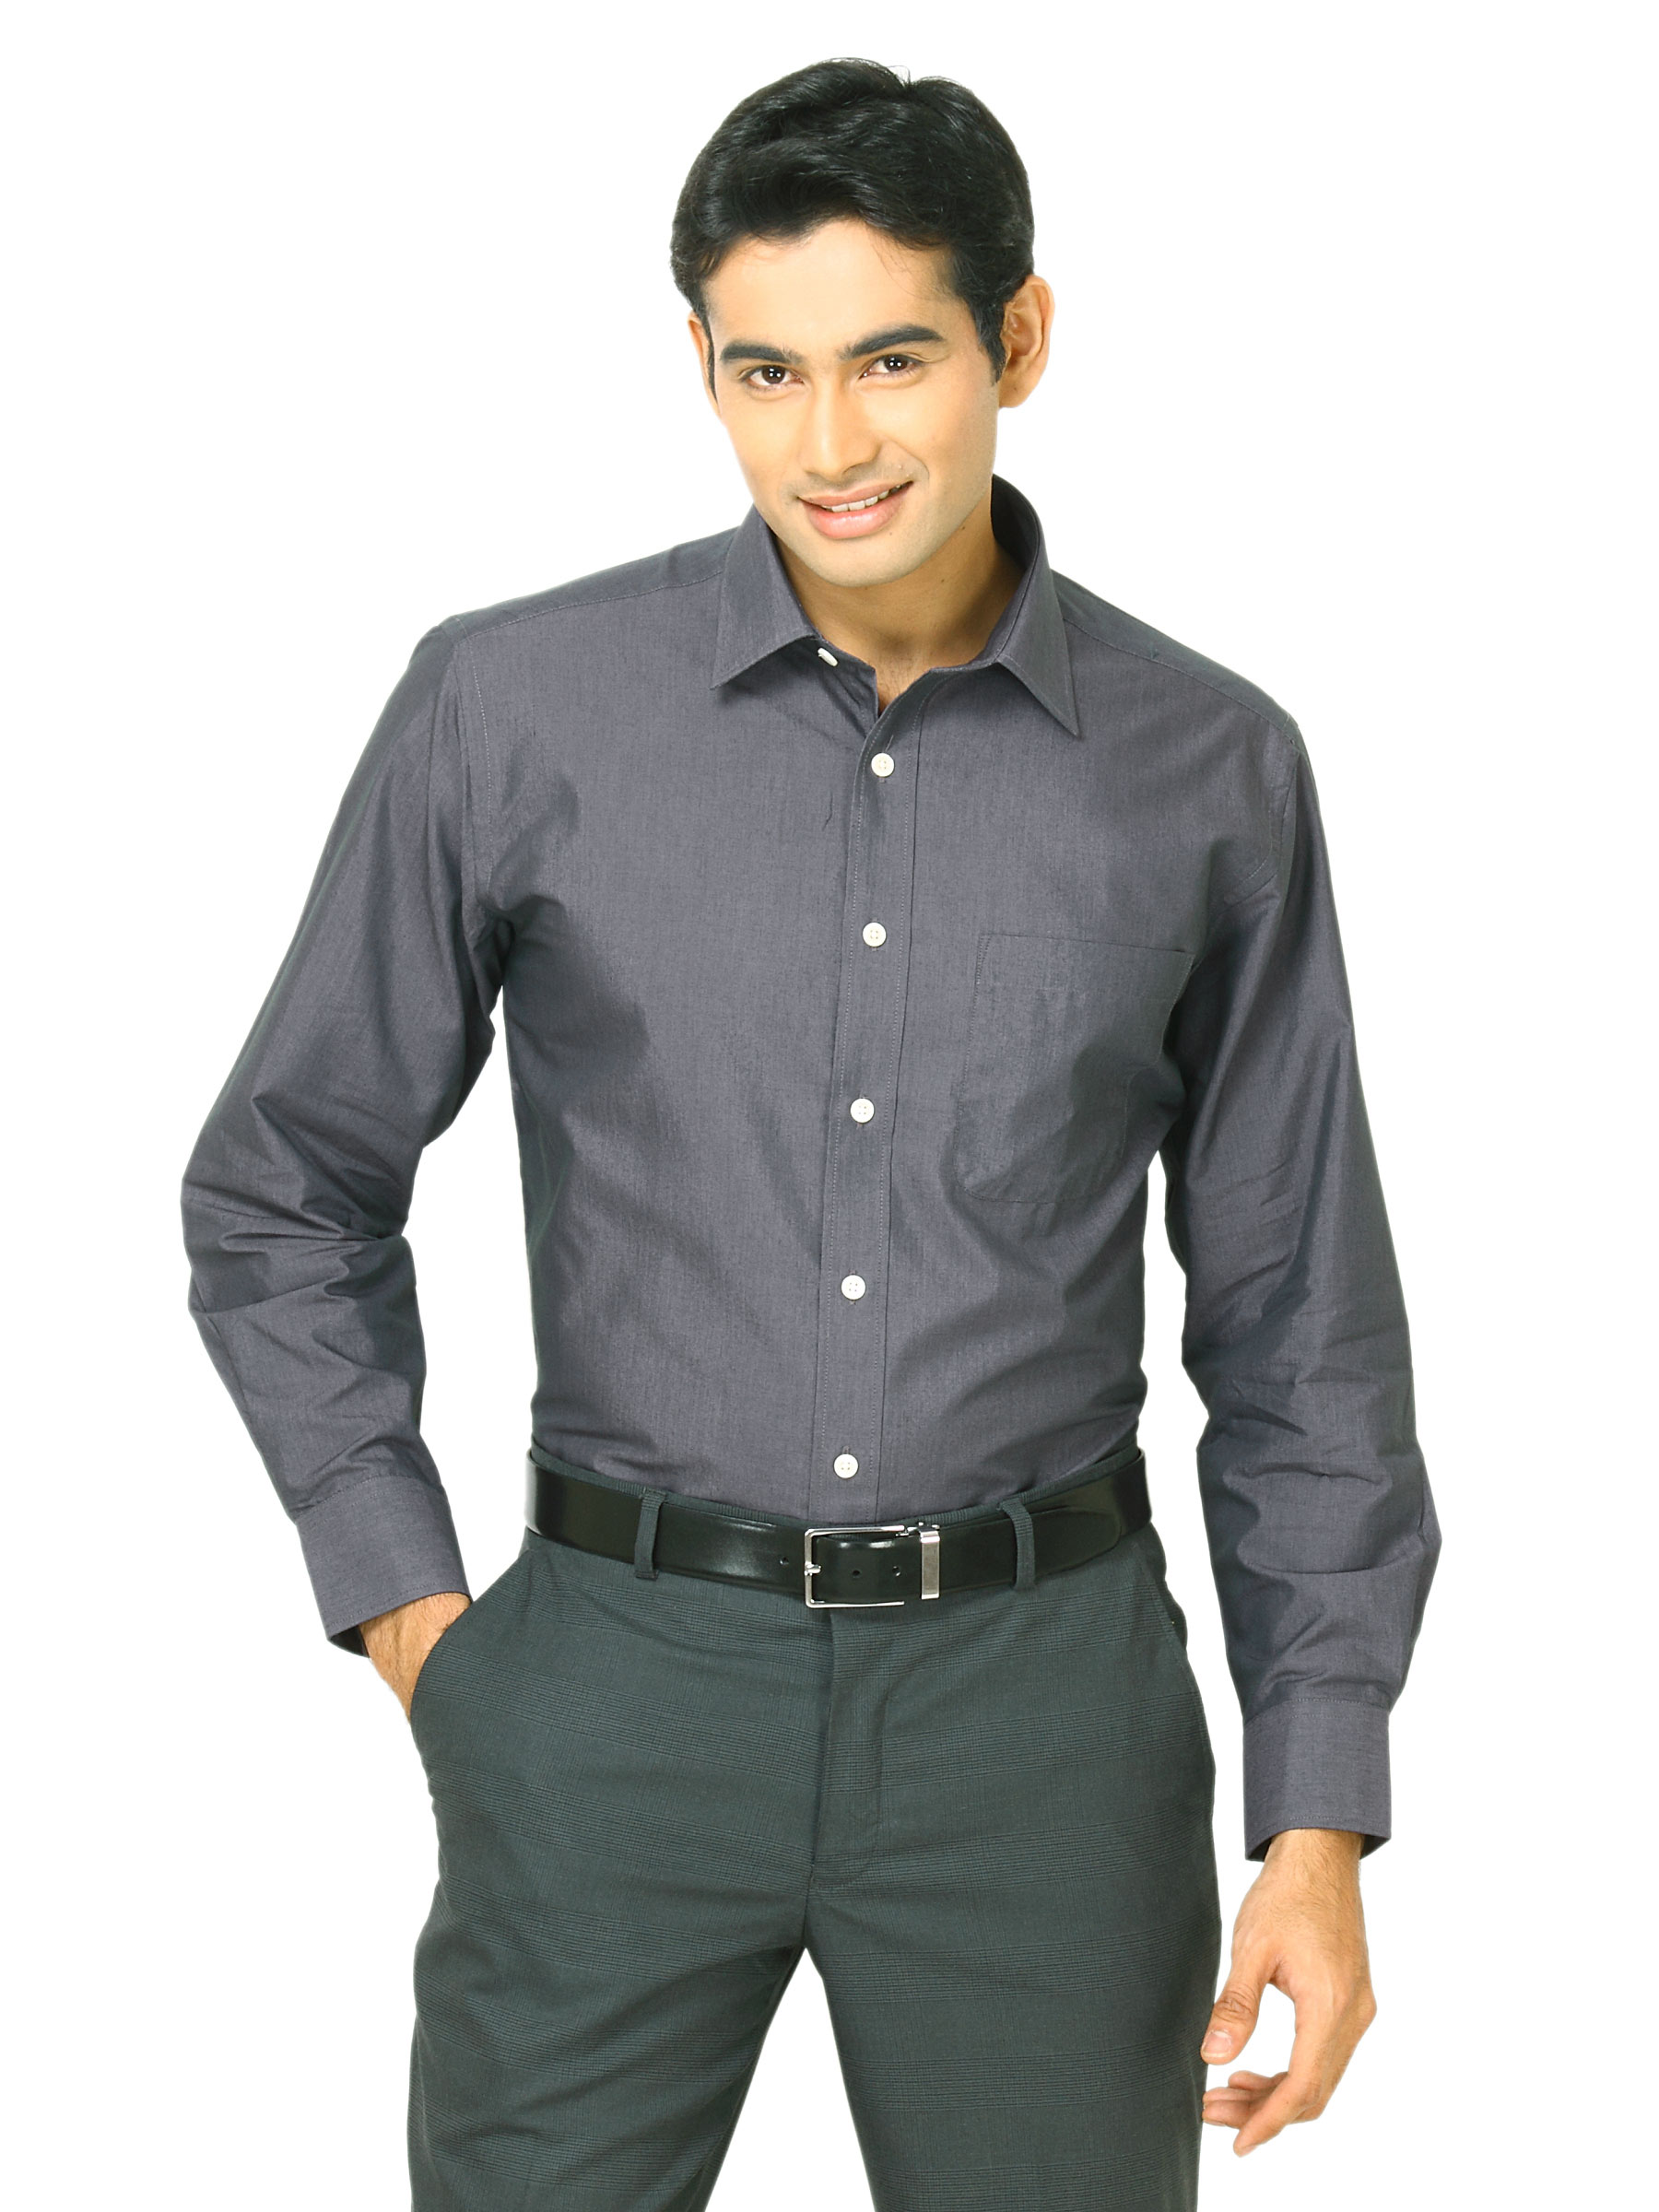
John Miller Men Purple Fila-Fil Purple Shirts
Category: Apparel / Topwear / Shirts
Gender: Men
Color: Purple
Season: Fall 2011
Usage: Formal